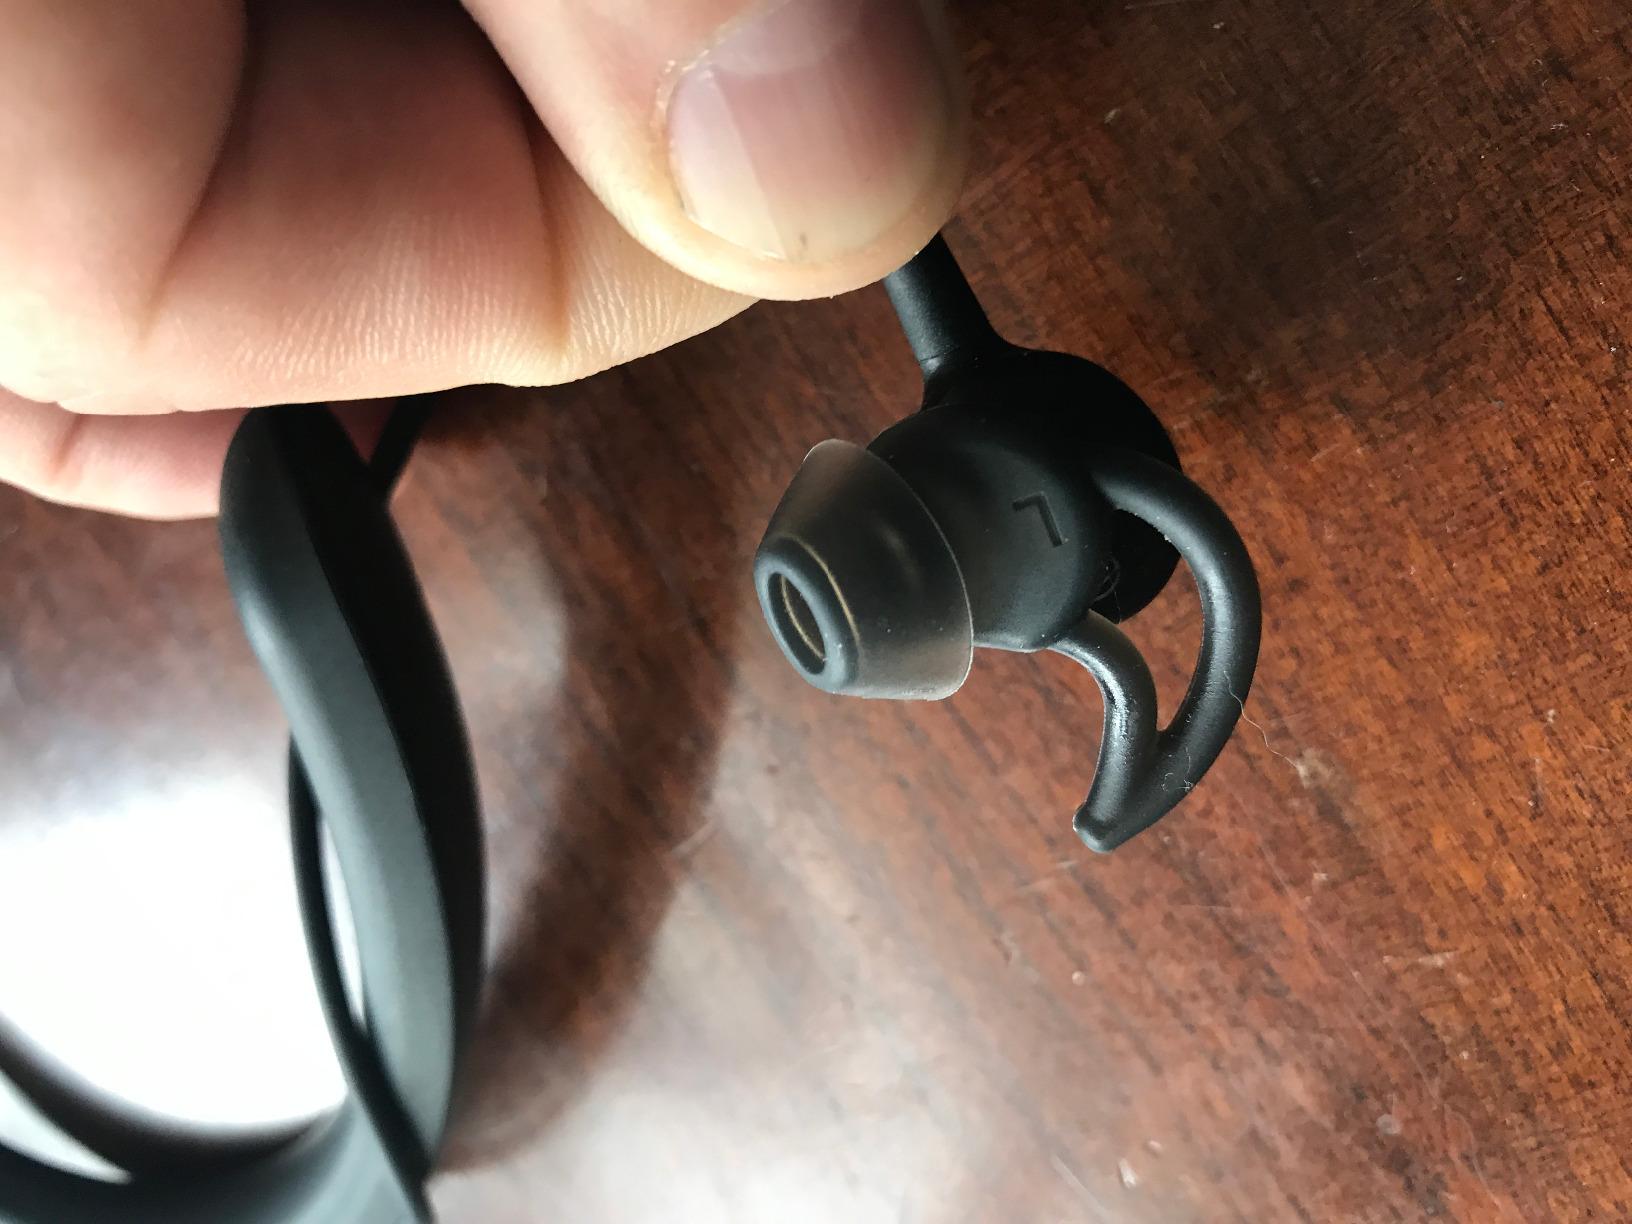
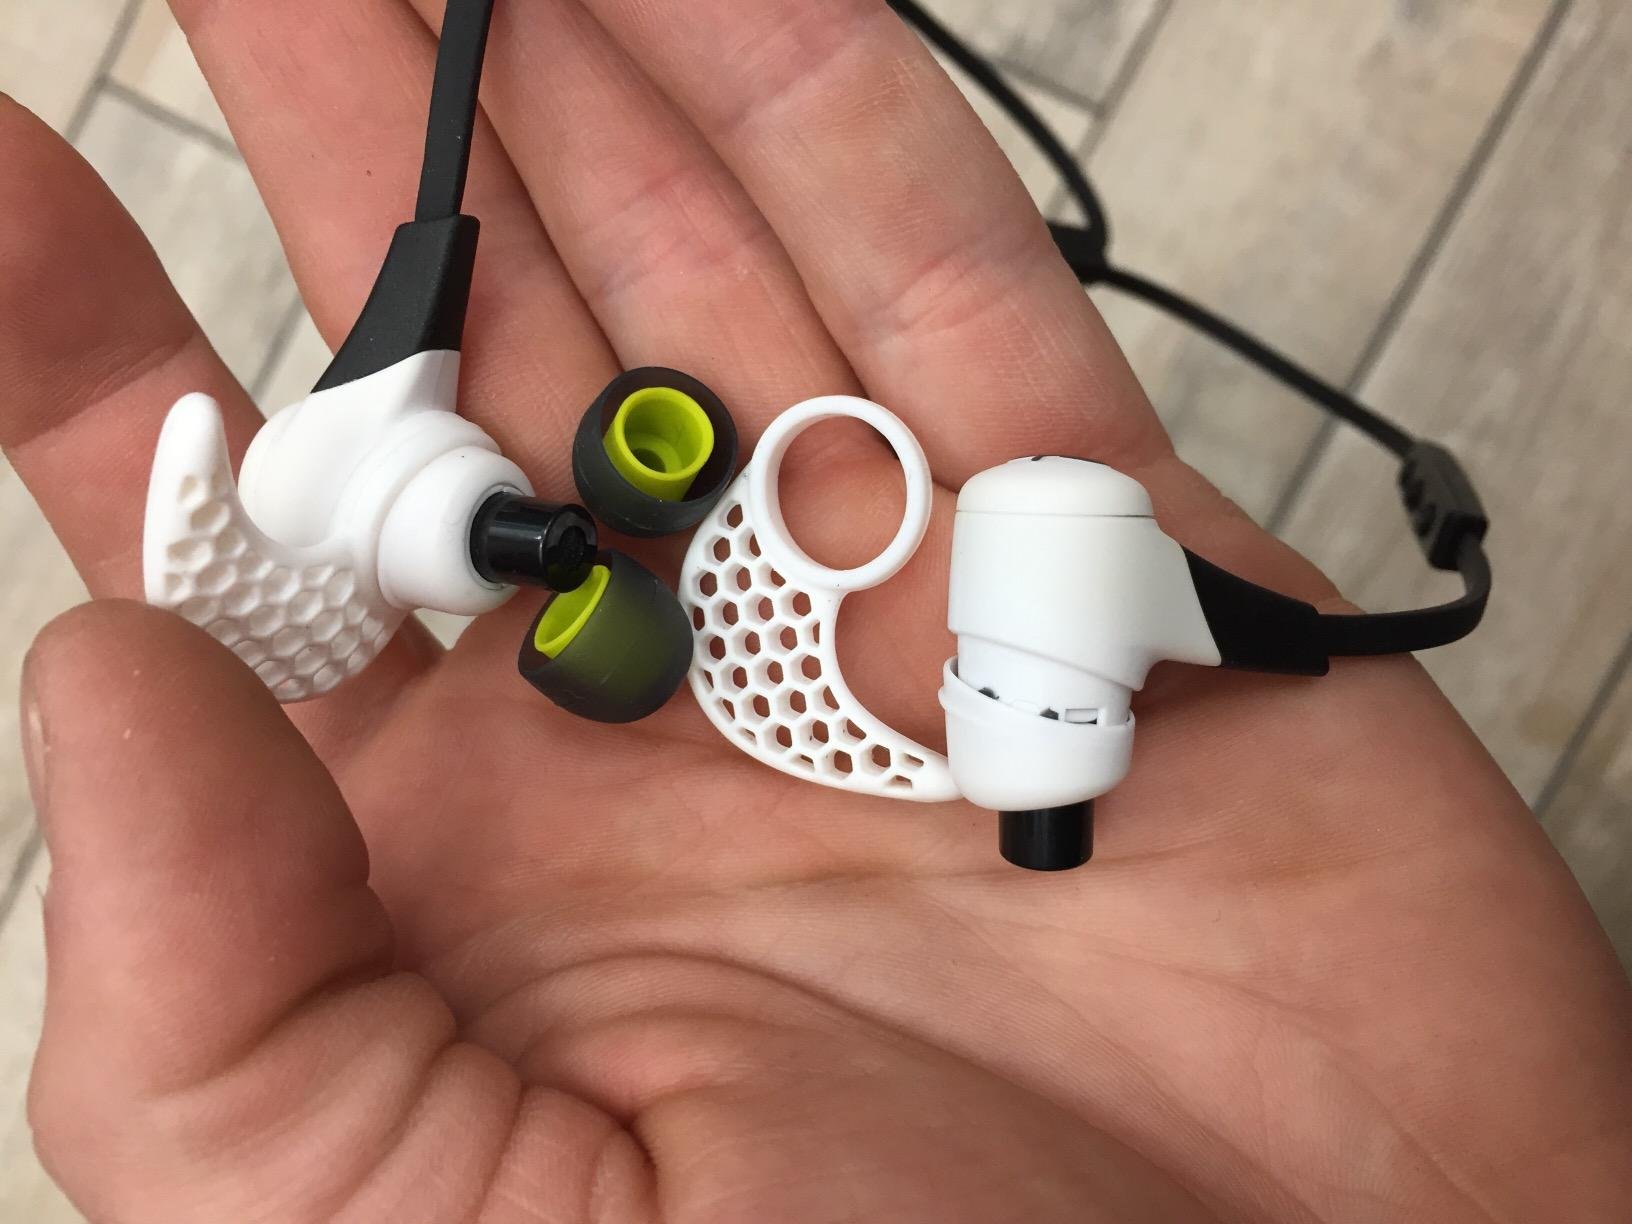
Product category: headphones
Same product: no